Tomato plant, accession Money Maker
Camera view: vertical (180 deg); turntable rotation: 180 degrees
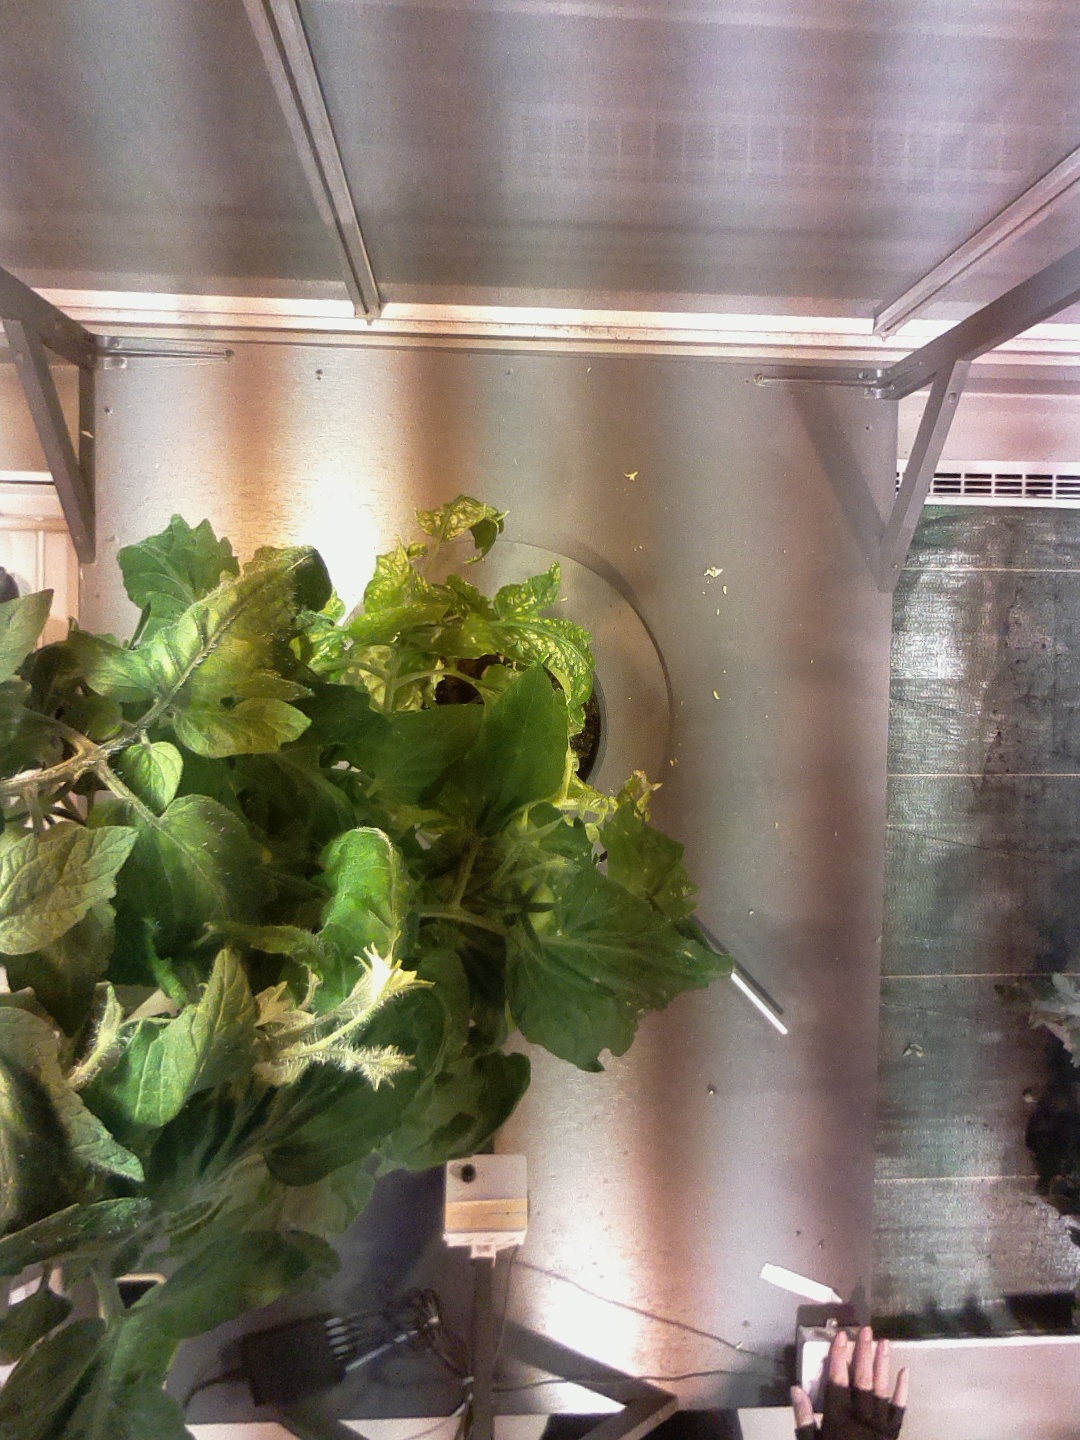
BBCH growth stage 71: 10%-20% of final fruit size